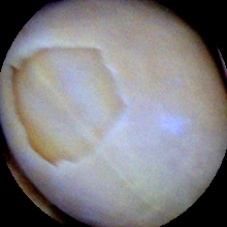
Label: Skin-damaged